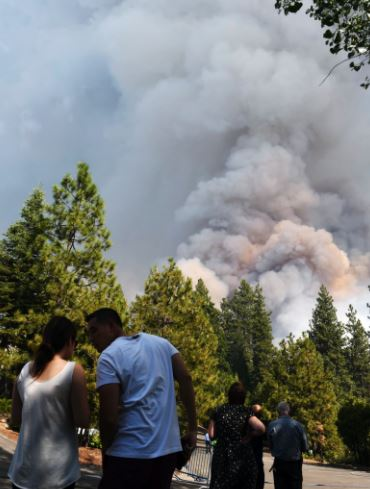
Fire: no
Smoke: yes